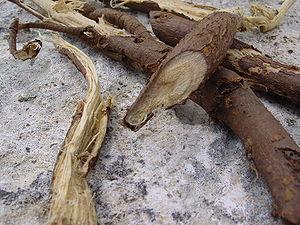
La réglisse ou réglisse glabre, du grec γλυκύρριζα est une plante vivace de la famille des Fabacées, de la sous-famille des Faboideae, aux racines aromatiques. Elle est originaire du sud de l'Europe et de l'Asie.